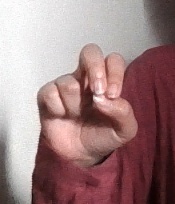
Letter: gaaf